White Lies (2013 New Zealand film)

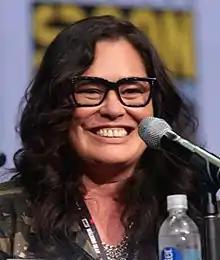
Rachel House speaking at the 2017 San Diego Comic-Con

In the extras of the DVD, Witi Ihimaera tells how his mother took him to Paraiti, a tohunga/healer who cured him of a breathing problem. In writing the story, he wanted to honour the various tohunga in Māori life.